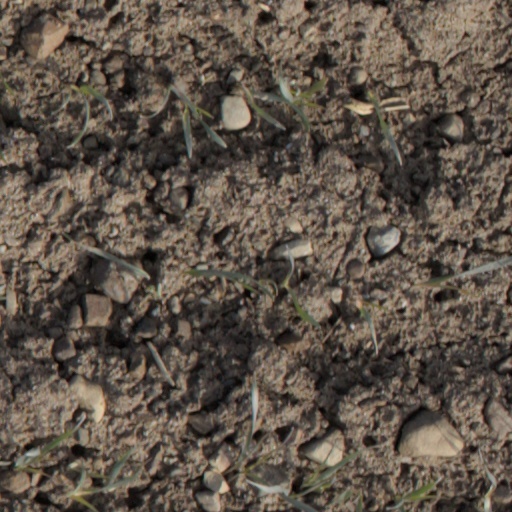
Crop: wheat